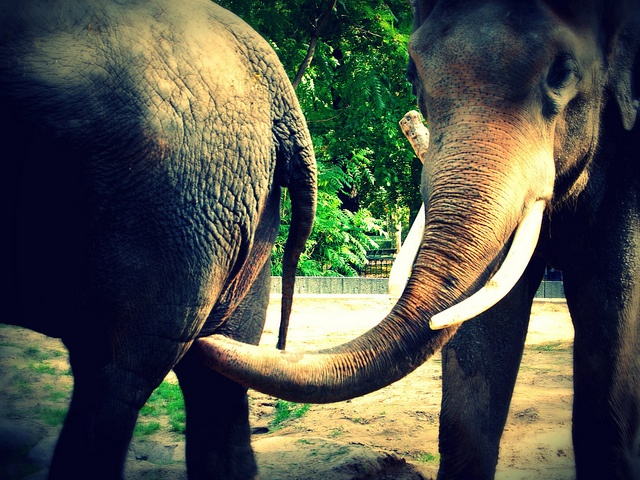
A close shot of two elephants in the wild.
An elephant has it's trunk in another elephants anus.
An elephant sticking it's trunk up another elephants rear end.
there are two elephants that are standing near each other
One elephant is goosing the other elephant in the front.